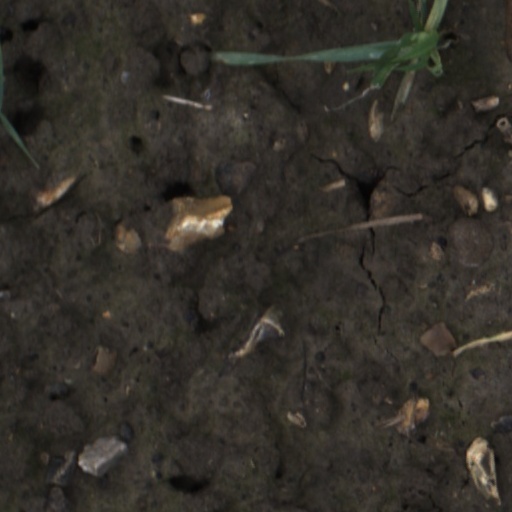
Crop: wheat